2010 Giro d'Italia, Stage 1 to Stage 11

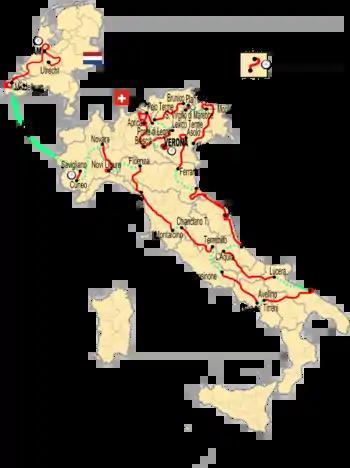
Overview of the stages; red lines represent distances covered in the individual stages, while green lines are the distances between the stages

The 2010 Giro d'Italia began on 8 May, and stage 11 occurred on 19 May. The race began in Amsterdam in the Netherlands with an individual time trial and two flat stages before transferring to Italy. The transfer made an uncommonly early rest day in a Grand Tour, coming just three days into the three-week race. Many crashes occurred in the stages in the Netherlands, leading to some unexpected big time gaps before the transfer to Italy. Three different riders led the race after the three days in the Netherlands.